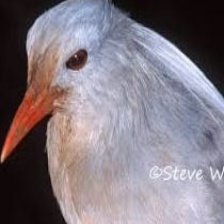
Species: KAGU
Scientific name: RHYNOCHETOS JUBATUS